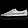
Label: Sneaker